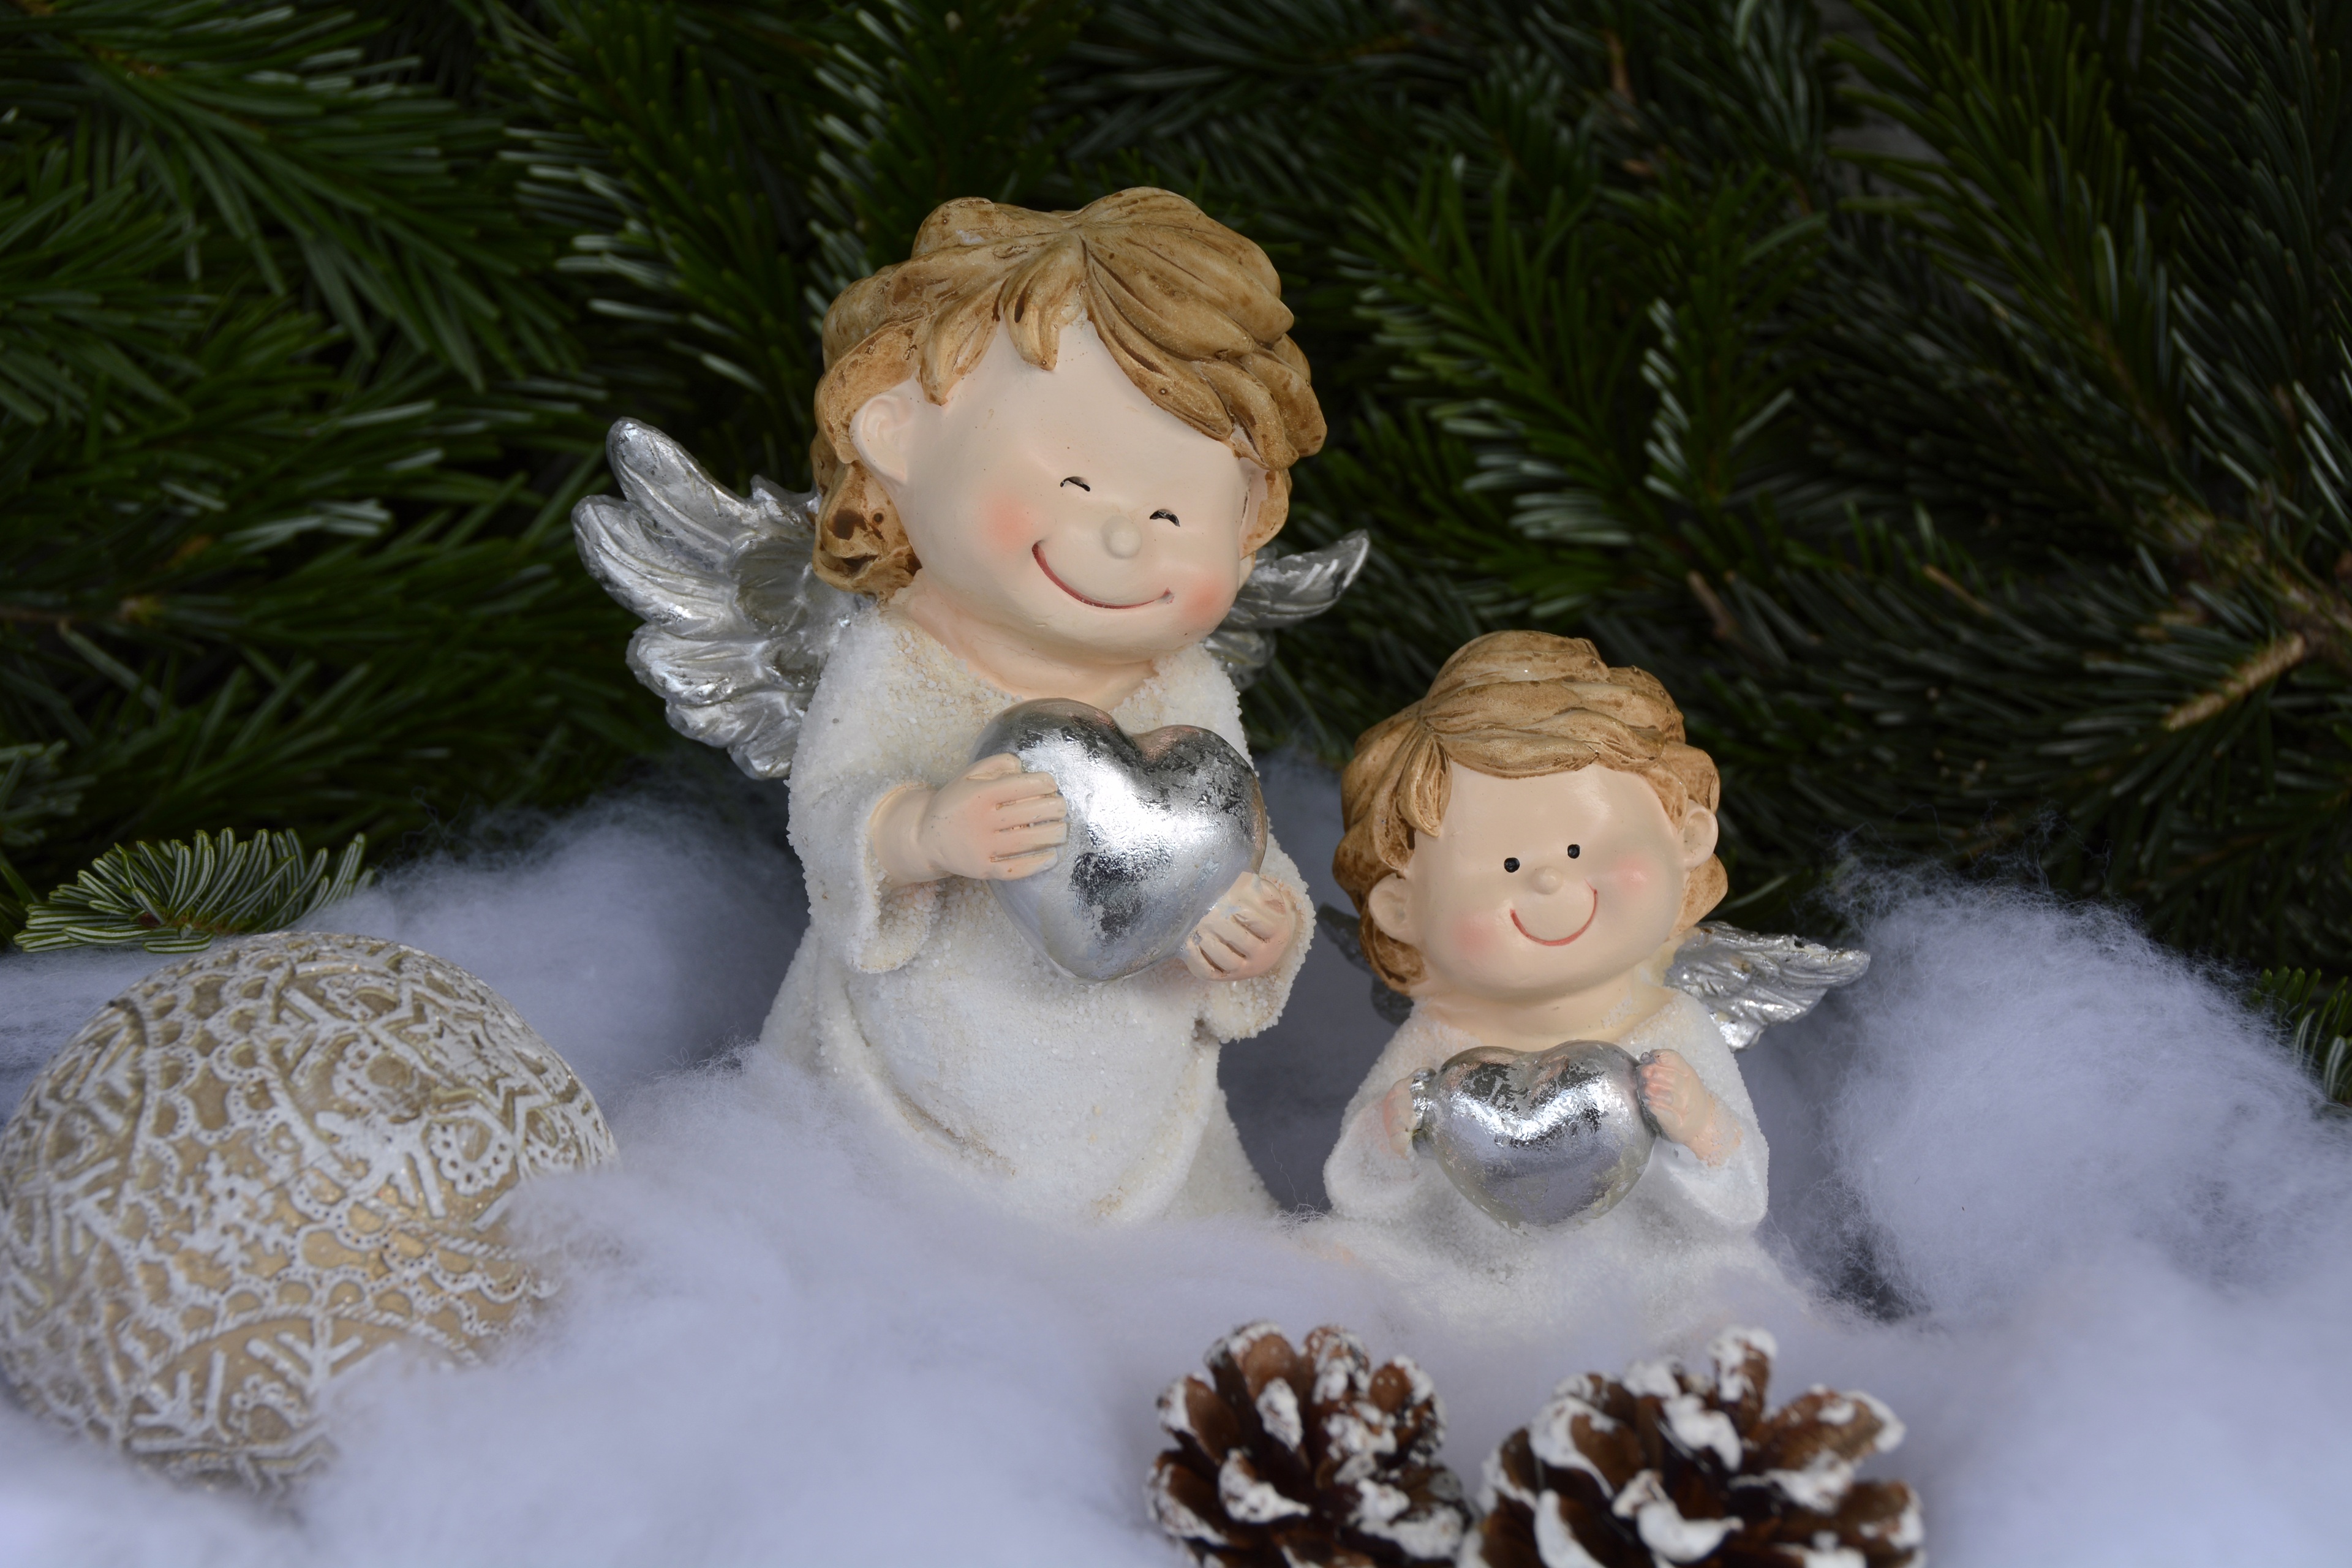
wing, flower, love, heart, decoration, christmas, toy, smile, advent, christmas decoration, christmas angel, christmas time, holly, angel, figure, faith, greeting card, christmas motif, satisfaction, harmony, christmas balls, pine cones, christmas card, satisfied, merry christmas, guardian angel, christmas greeting, angel wings, fictional character, christmas images